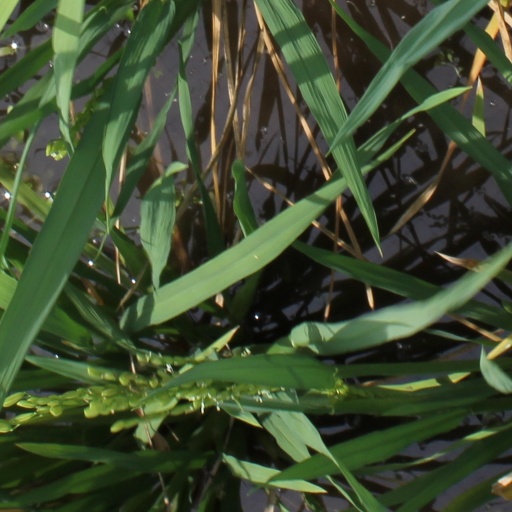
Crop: rice